Arna, Bergen

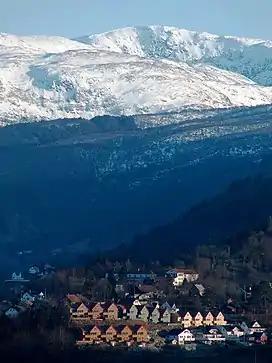
Gullfjellet (987 m), the highest mountain in Bergen, is located in Arna

The borough of Arna has approximately 13,000 inhabitants. It lies along the Sørfjorden, east of the centre of the city of Bergen (the borough of Bergenhus). The large mountains Ulriken and Rundemanen lie between the city centre and Arna. Arna is geographically close to central Bergen, but it takes some time to drive there by road as there is currently no road tunnel. However, a train journey from Arna Station to Bergen only takes eight minutes since there is a train tunnel (Ulriken Tunnel) through the mountain. Takvam Station and Trengereid Station are also located within the borough, a little east of the village of Indre Arna. The European route E16 highway runs through Arna, along the shoreline.